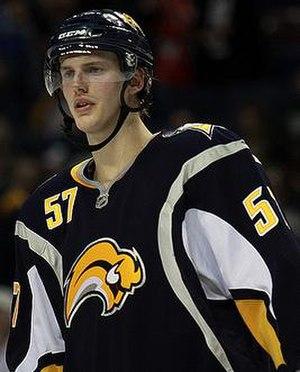
Tyler Myers est un joueur professionnel canado-américain de hockey sur glace.